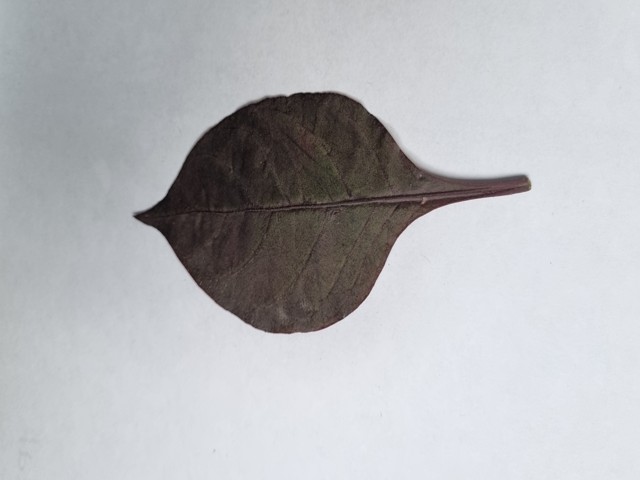
Plant: kalochitra